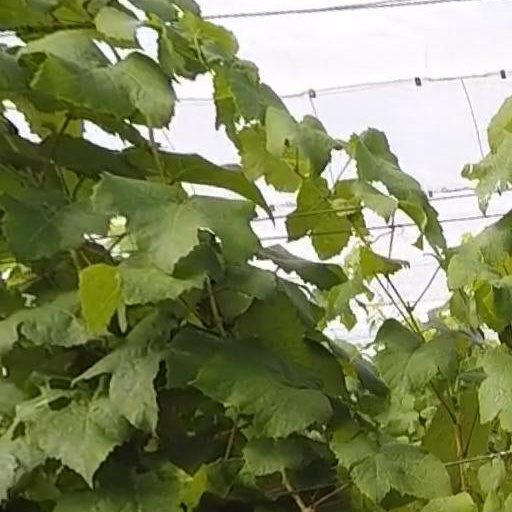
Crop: grape